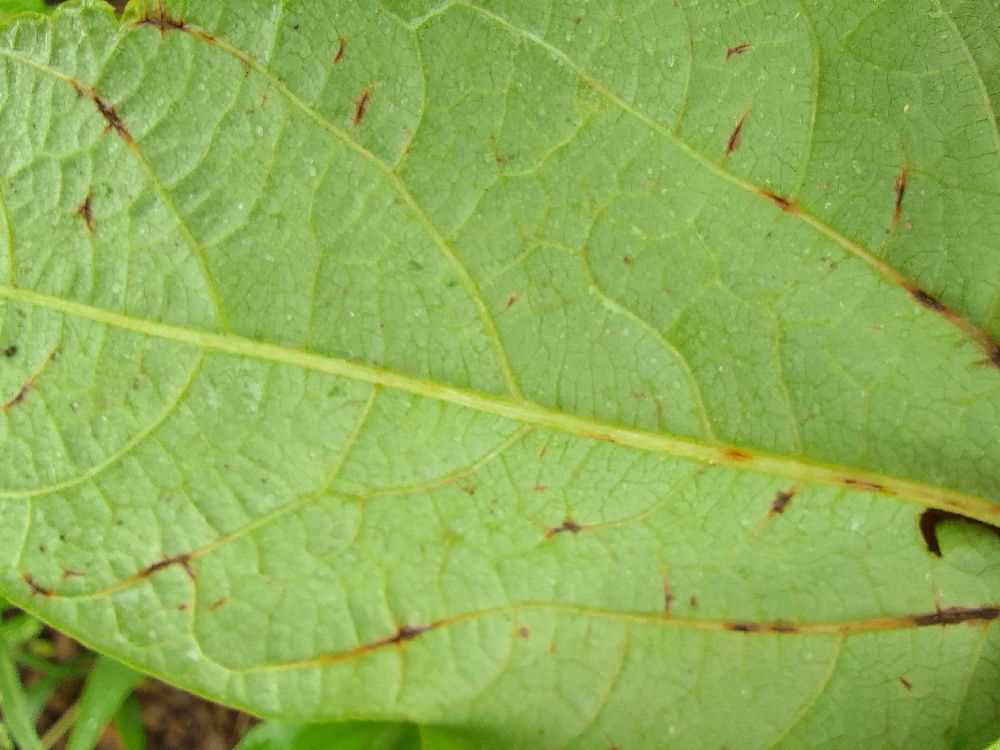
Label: anthracnose